Renno Amish

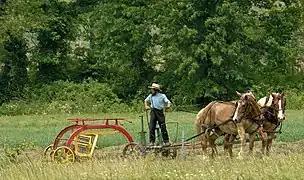
Amish man with only one suspender

The Renno Amish, also called Peachey Amish or "black toppers" are a subgroup of Amish that was formed in 1863 in Mifflin County, Pennsylvania. They are the moderately conservative Old Order Amish group in Kishacoquillas Valley, locally called Big Valley, but still relatively conservative compared with the Amish of other regions.